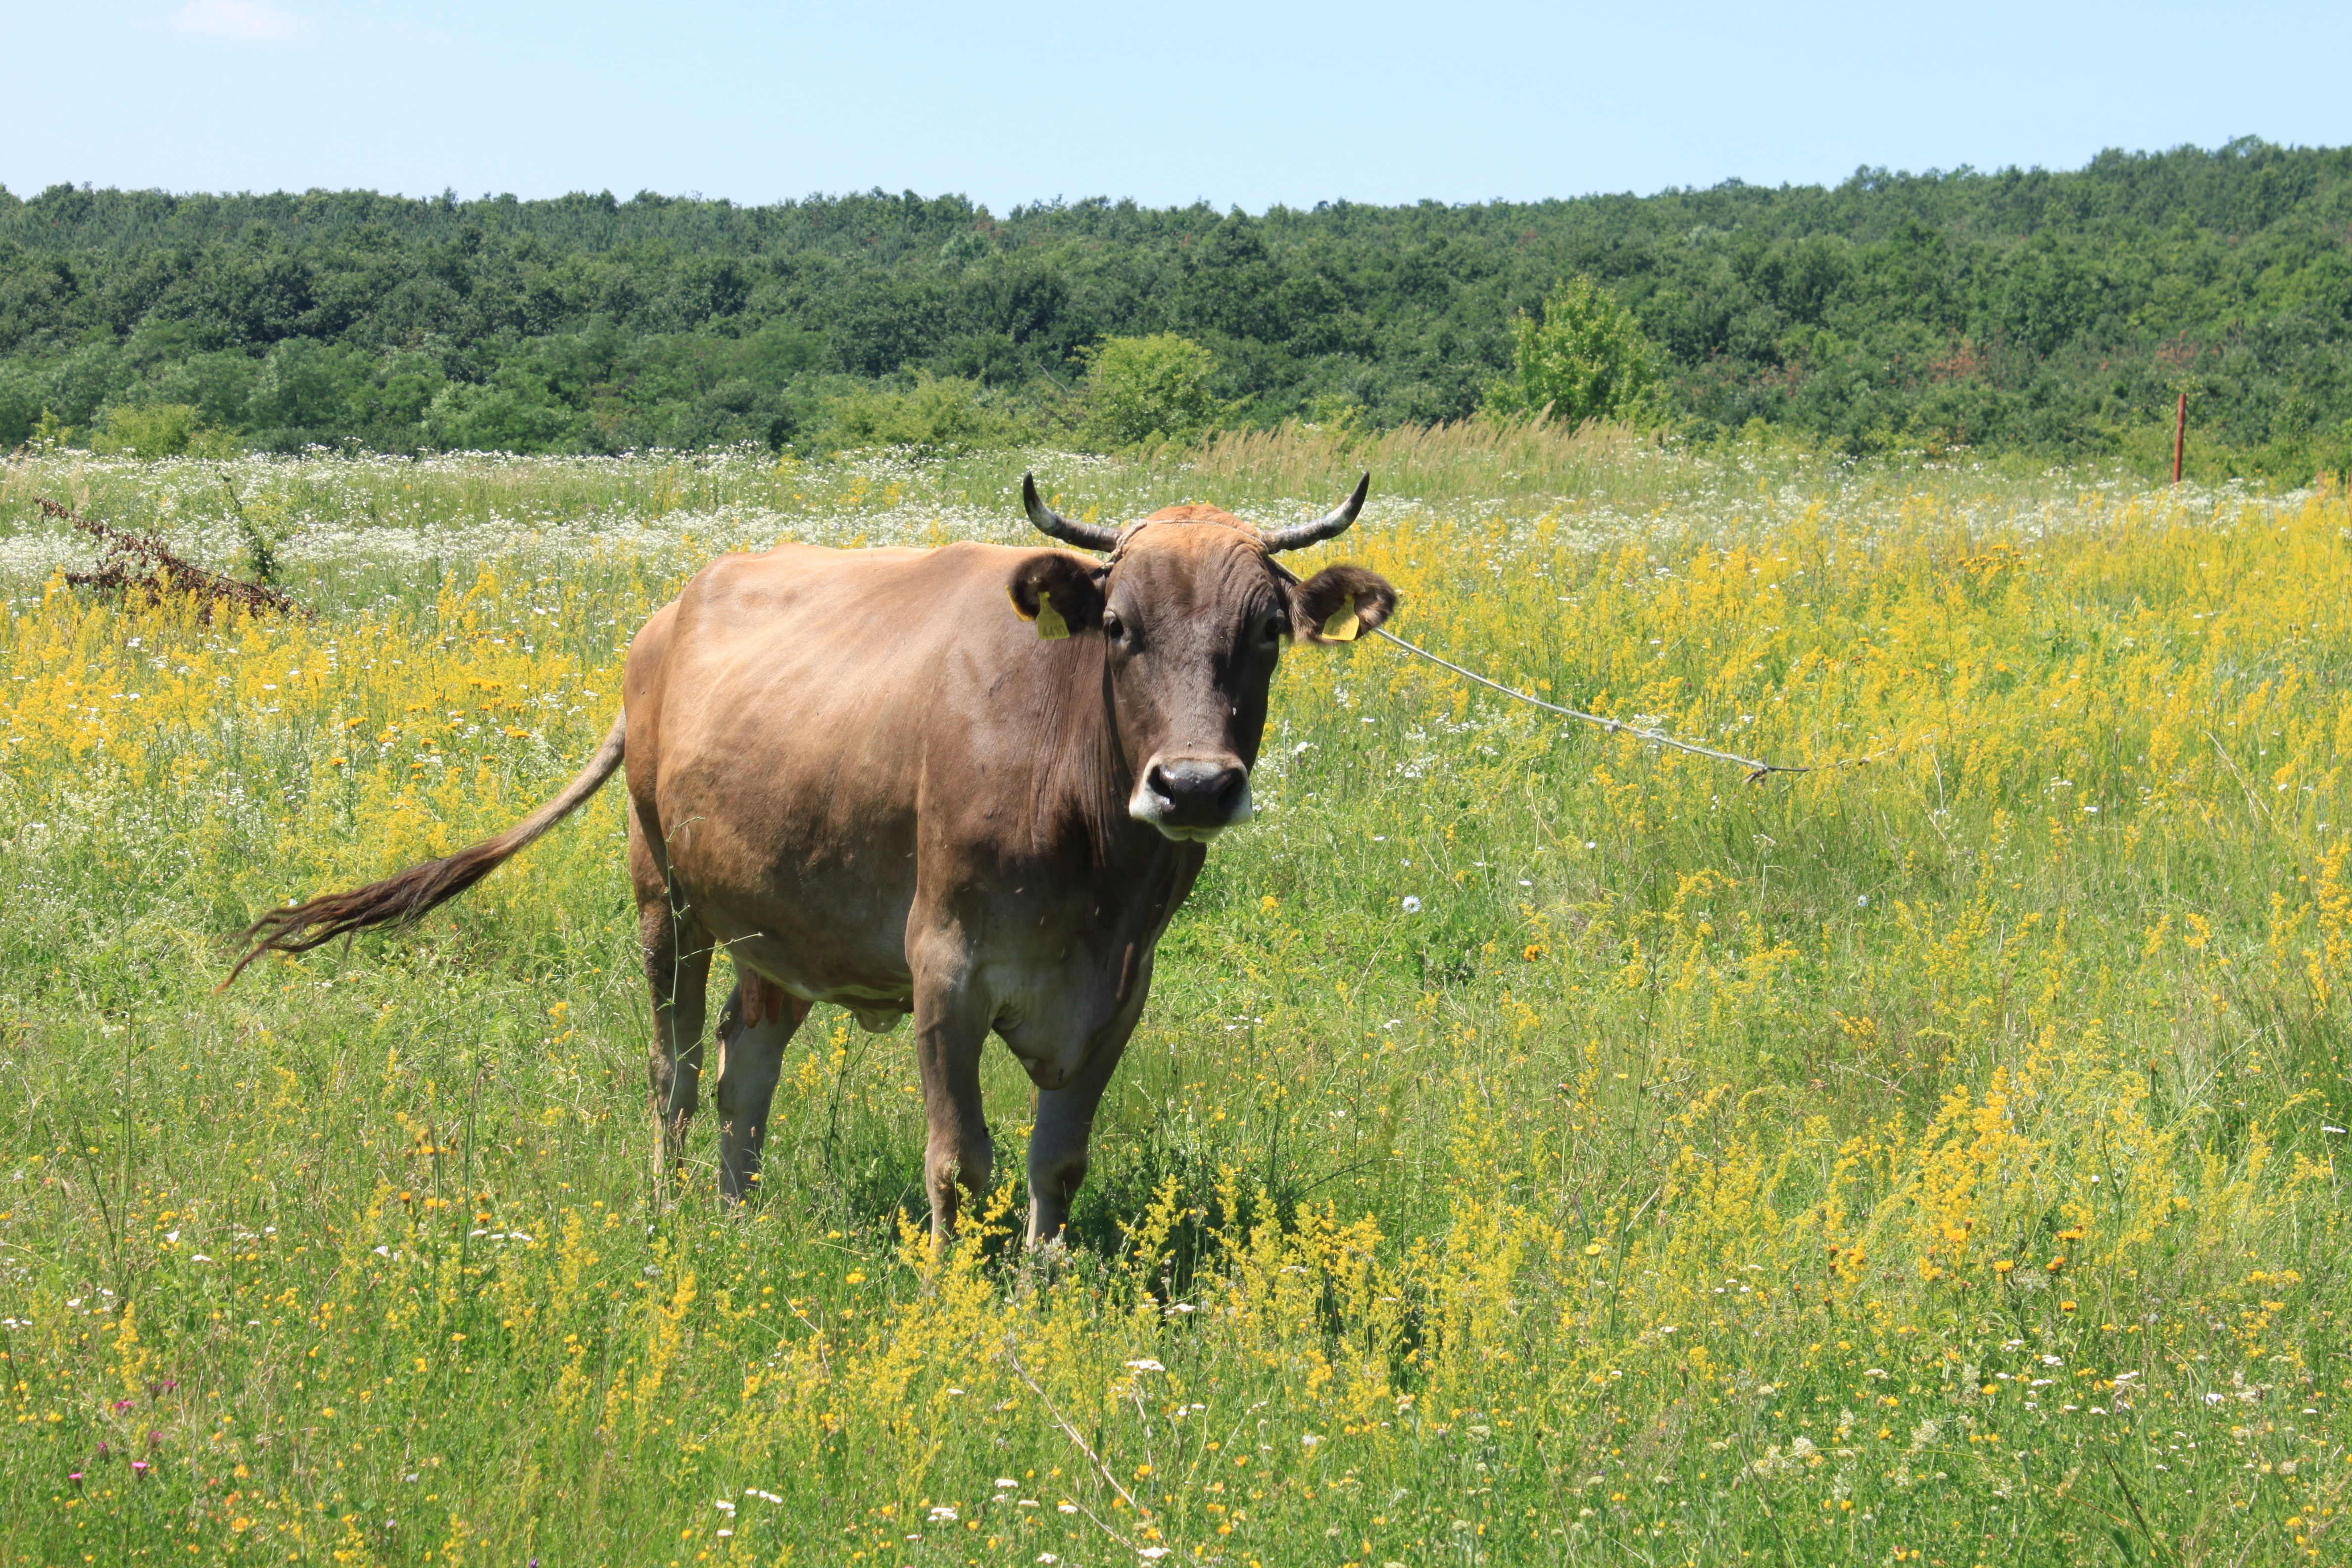
grass, field, meadow, prairie, adventure, female, wildlife, green, herd, pasture, grazing, yellow, fauna, savanna, plain, flowers, cows, bull, eating, grassland, animals, habitat, safari, ecosystem, rural area, water buffalo, natural environment, cattle like mammal, texas longhorn